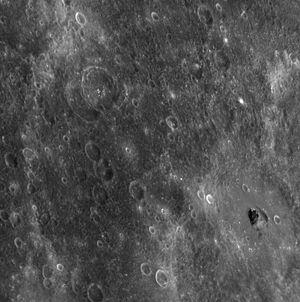
La surface de Mercure est dominée par des cratères d'impacts, et des plaines de laves similaires, en certains points, aux maria lunaires. Les autres caractéristiques notables de la surface de Mercure incluent les escarpements et les gisements de minéraux à l'intérieur des cratères des pôles.